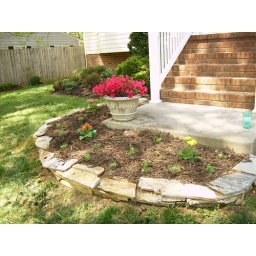
New planting in the rock wall bed